Fanni Luukkonen

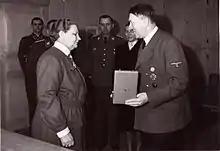
Fanni Luukkonen was awarded the Order of the German Eagle with Star from Adolf Hitler on 19 May 1943

There was 15 months of Interim Peace in Finland during which the government gradually moved closer to Germany in order to fend off perceived Soviet aggression and the Soviet interference in Finnish domestic politics. Finland later perceived co-operation with Germany as offering the potenil to reclaim areas ceded to the Soviet Union during the Winter War. Two days after the beginning of Nazi Germany's Operation Barbarossa in June 1941 Soviet–Finnish hostilities resumed with start of the Continuation War between Finland and the Soviet Union.